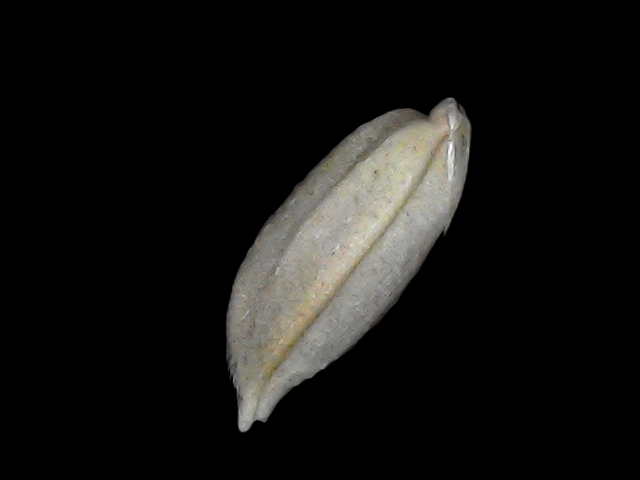
Rice variety: Bd34